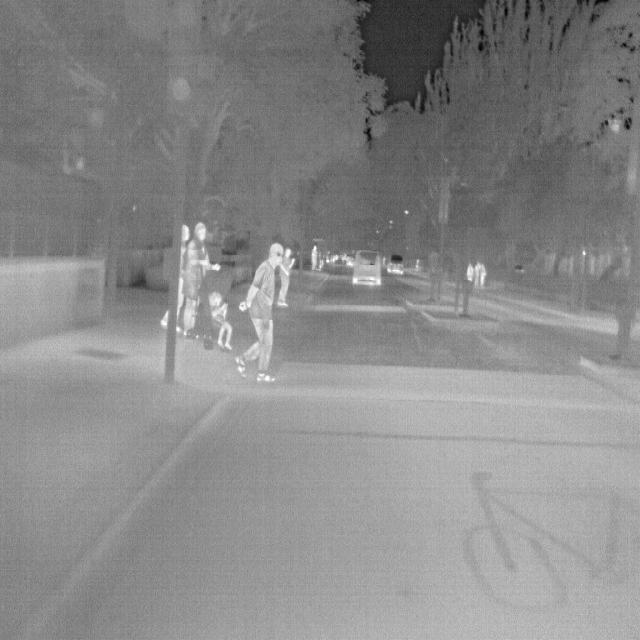
Detected objects:
label: person
label: person
label: person
label: person
label: person
label: person